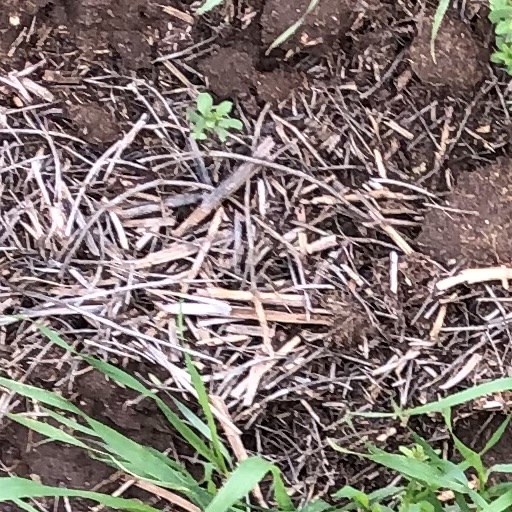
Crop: wheat